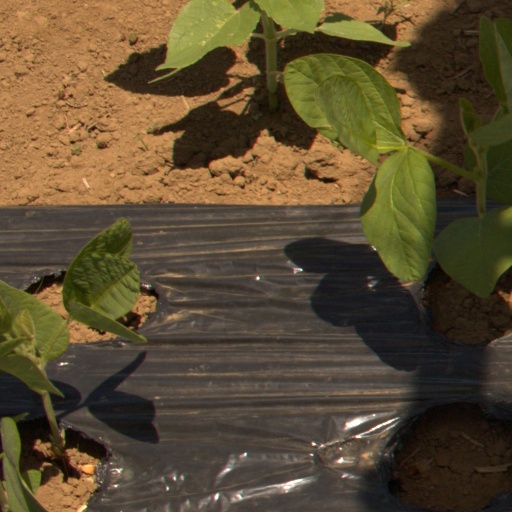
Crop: Jerusalem artichoke